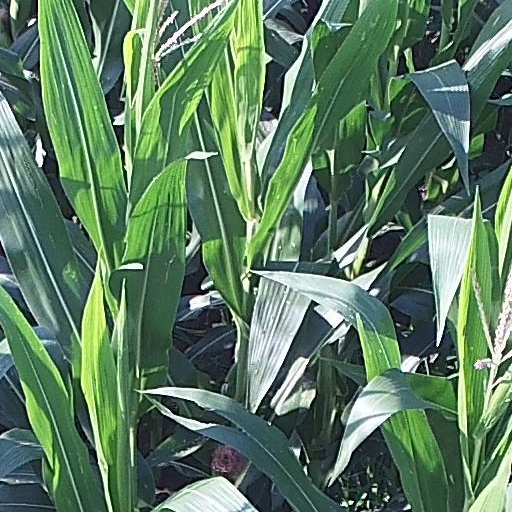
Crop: maize; corn